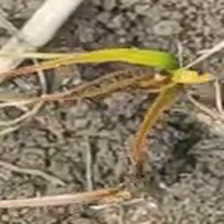
Weed species: Digitaria_SP_(Digitaria Sanguinalis )